Església de la Santa Creu de Canillo

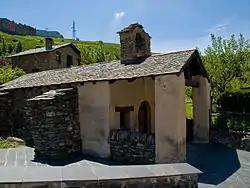
Església de la Santa Creu de Canillo

Església de la Santa Creu de Canillo is a small church located in Canillo, Andorra. It is a heritage property registered in the Cultural Heritage of Andorra. It was built in the 17-18th century.